William Kenrick (writer)

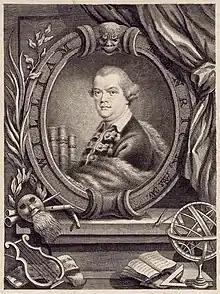
Kenrick in 1766

William Kenrick (c. 1725 – 10 June 1779) was an English novelist, playwright, translator and satirist, who spent much of his career libelling and lampooning his fellow writers.